New Hope Village District

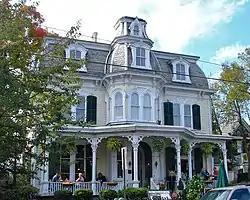
Mansion Inn, New Hope Village District, October 2010

The New Hope Village District, also known as New Hope M.R.A. District No. 1, is a national historic district that is located in New Hope, Bucks County, Pennsylvania.